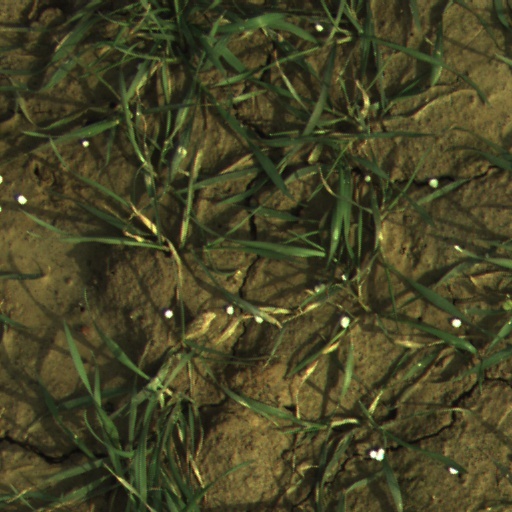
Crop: wheat